Jo Maeder

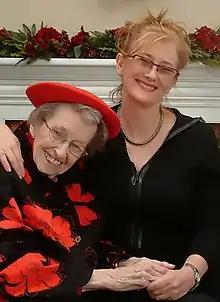
Photo of Jo Maeder with Mama Jo, subject of the memoir "When I Married My Mother"

Maeder is the author of the memoir "When I Married My Mother". She has written for The New York Times, Vanity Fair, and More Magazine. In 1977, after spotting station bumper stickers and giving away prizes as Y100/Miami's "Y-onic Woman", she became their first female disc jockey, and one of the first female Top 40 DJs in the United States. Her air name was "The Madame." She was the first woman in that market to host a morning drive radio program: "Up and At 'Em with the Madame" on WINZ-FM/I-95. In 1984 she joined Jay Thomas as co-host of the WKTU/New York morning show. On July 13, 1985, WKTU became WXRK/K-Rock and she became known as "The Rock and Roll Madame". In addition to playing classic rock, she hosted "Knockin' On Dylan's Door", a weekly show that showcased and discussed the music of Bob Dylan, and "Bluesbreakers" that highlighted several blues songs. Her show often followed Howard Stern's in the six more years she remained with the station. In 1993 she co-hosted a talk show on WABC as herself, and in 1995 she joined Z100 using her real name. From 1995 to 2000 she taught a course on radio for N.Y.U.'s continuing education department. Her interview subjects included Bob Marley, Michael Jackson, Willie Dixon, Stevie Ray Vaughan, George Michael, the Bee Gees and many more.